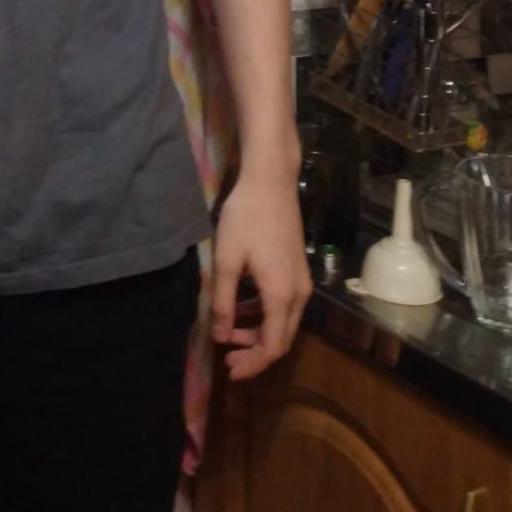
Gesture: no_gesture